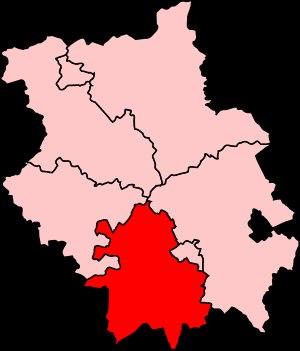
La circonscription de South Cambridgeshire est une circonscription électorale anglaise située dans le Cambridgeshire et représentée à la Chambre des Communes du Parlement britannique.